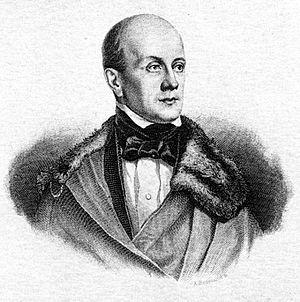
Piotr Iakovlevitch Tchaadaïev est un écrivain et philosophe russe né en 1794 et mort en 1856.